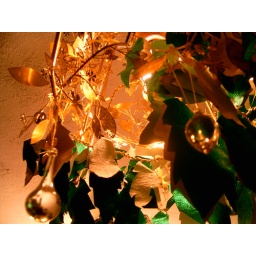
Centre light in the sitting room (might replace it with a mirror ball).